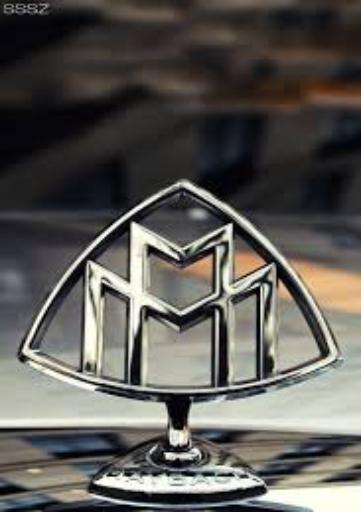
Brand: maybach-2
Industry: Transportation